Mormonism

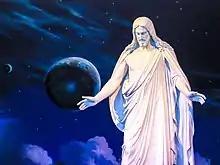
Mormons see Jesus Christ as the premier figure of their religion.

Mormon theology teaches that the United States is a unique place and that Mormons are God's chosen people, selected for a singular destiny. The Book of Mormon alludes to the United States as being the Biblical promised land, with the Constitution of the United States being divinely inspired, and argues that America is an exceptional nation.